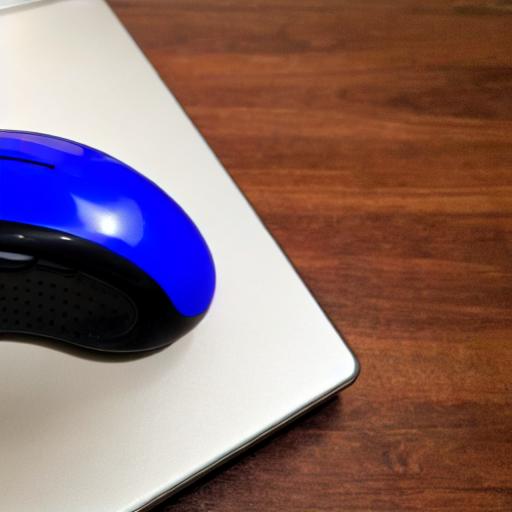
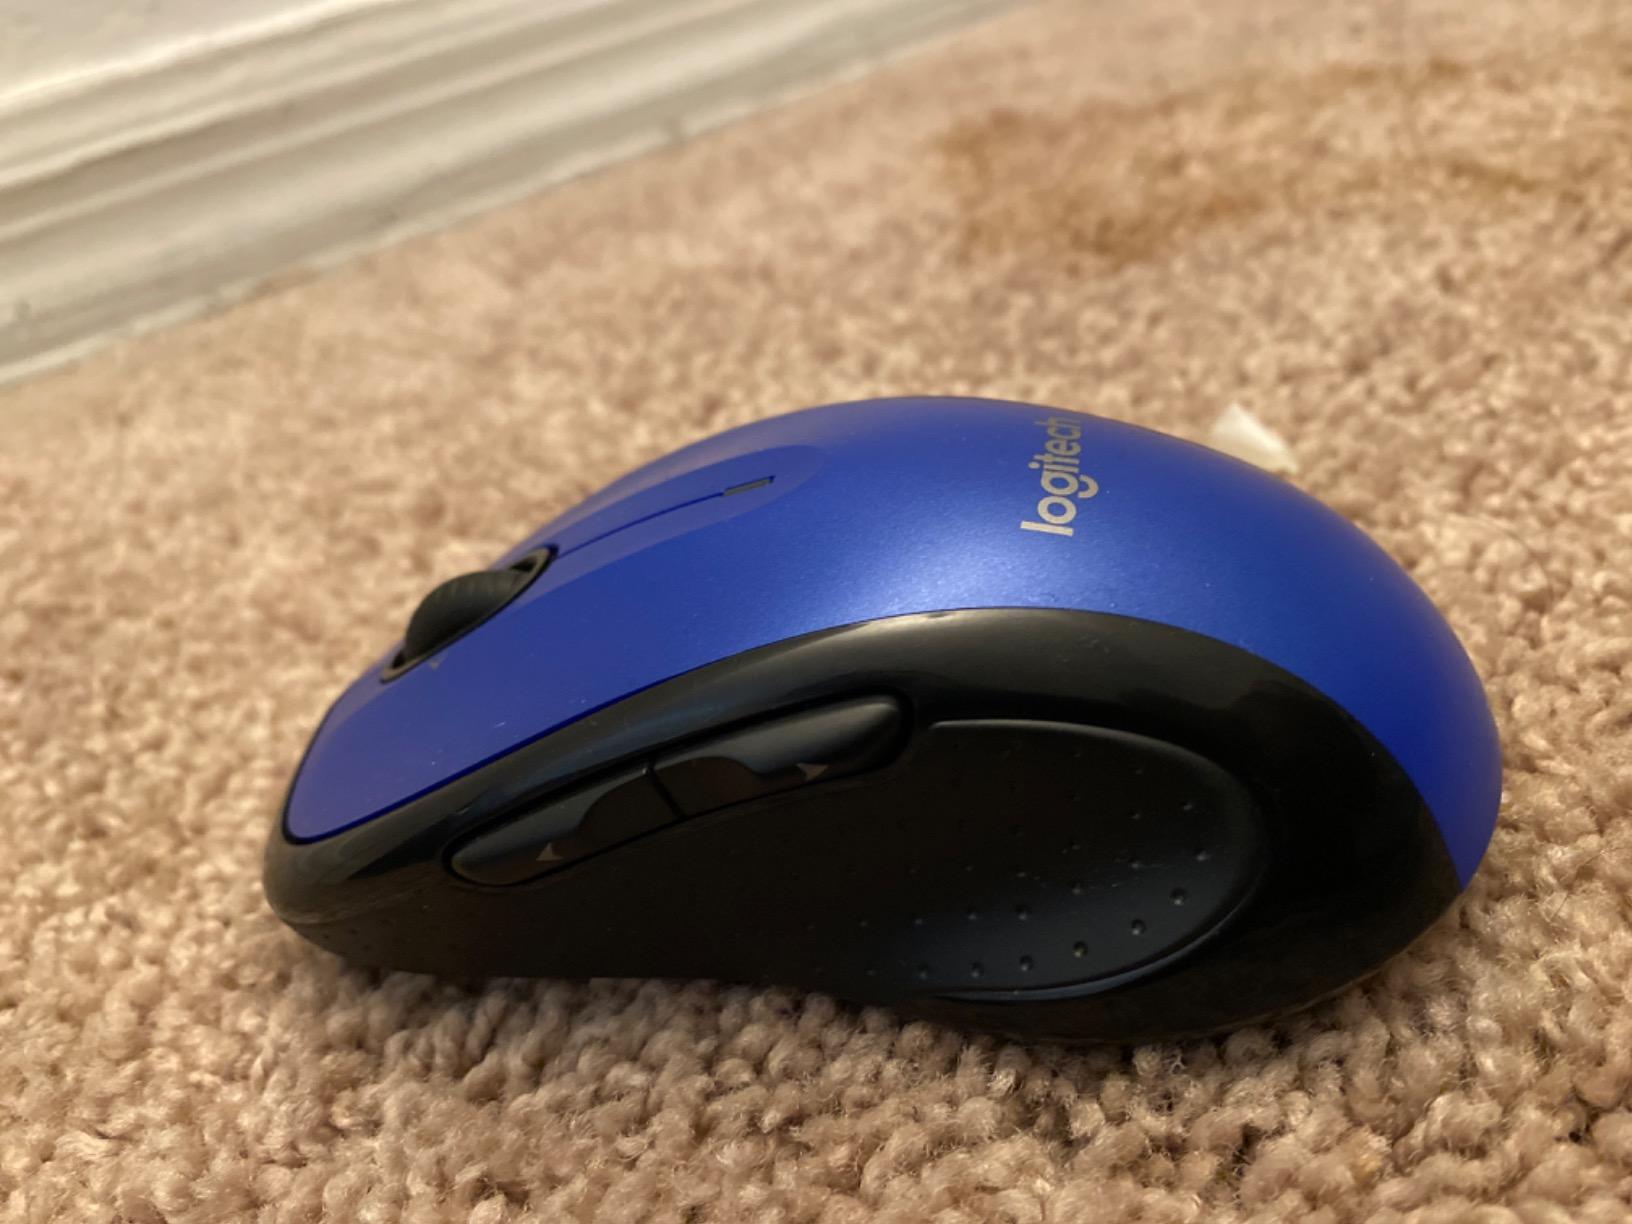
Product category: mouse
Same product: no